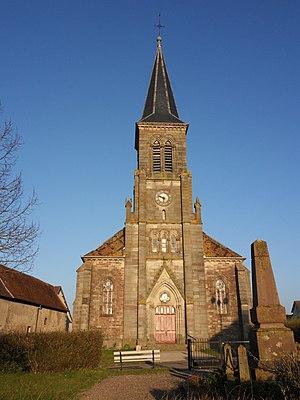
La Villedieu-en-Fontenette - L'église.